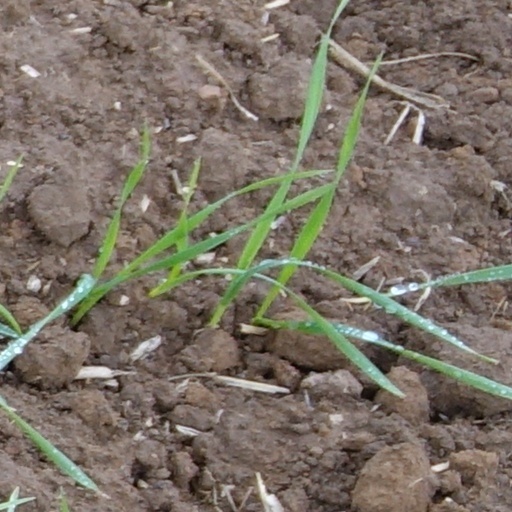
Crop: wheat